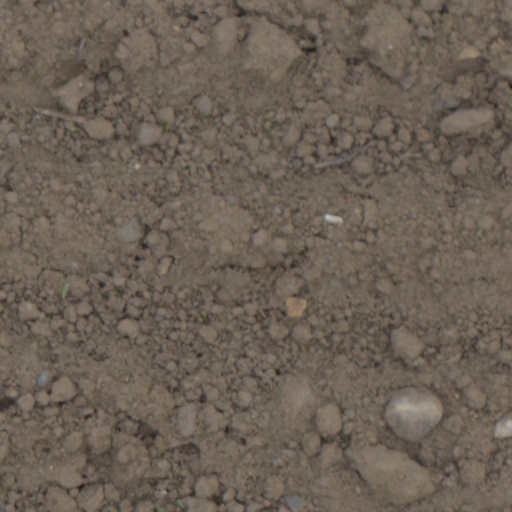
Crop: wheat